Charles Frederick Scott

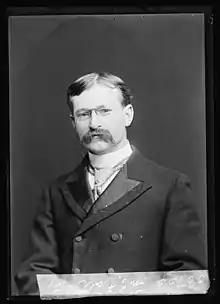
Scott, 1903–1905

Charles Frederick Scott (September 7, 1860 – September 18, 1938) was a United States House of Representatives from Kansas.